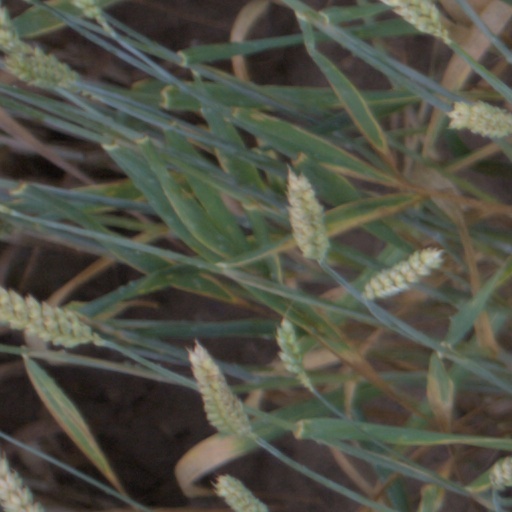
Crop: wheat